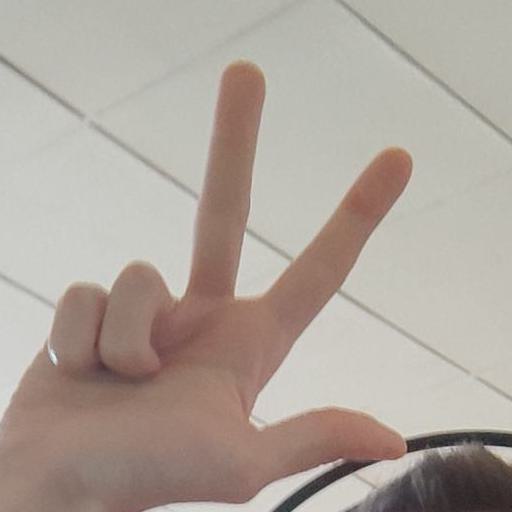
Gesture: three2